Yüreğir

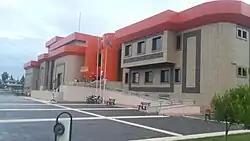
Ramazanoğlu Cultural Center

West of the Kozan Street: Bounded by Kozan street on the east, Yüreğir Canal on the south, Çukurova University property on the west and Yeşil Boulevard on the north, this zone has 6 neighbourhoods: PTT Evleri, Karacaoğlan, Selahaddin Eyyubi, Serinevler, Tahsilli and Dadaloğlu.